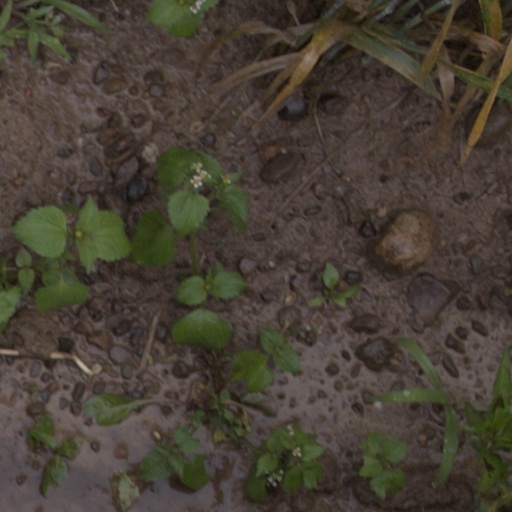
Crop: wheat